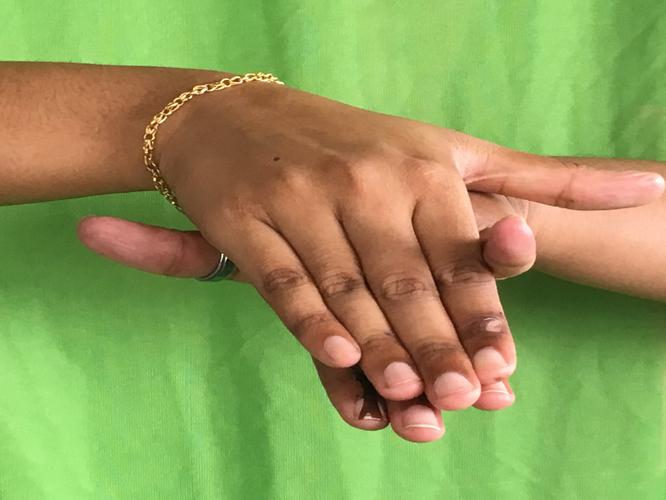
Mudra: Matsya
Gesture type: double_hand